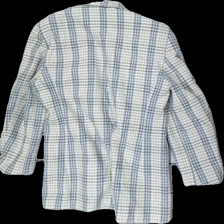
View: back
Type: Blazer
Category: Ladies
Brand: Not in the list
Colors: Blue, Beige, White, Multicolor
Material: 54% Wool 46% Polyester
Pattern: Checkered print
Cut: Regular
Season: All
Price range: 100-150
Recommended usage: Reuse